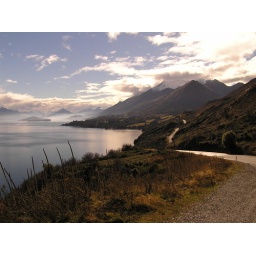
You can see the winding road by the side of the lake back to Glenorchy.